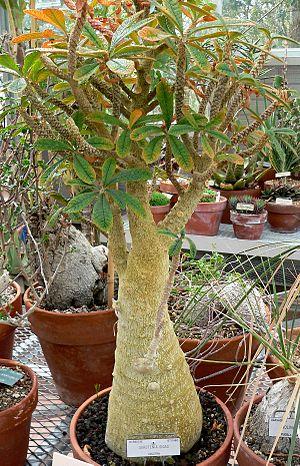
Dorstenia gigas ou figuier de Socotra est une plante succulente de la même famille que le figuier, les Moraceae.